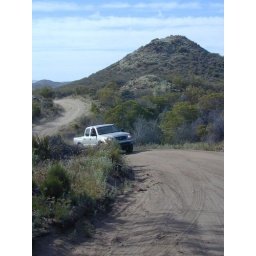
Tom's new Tacoma truck does very well in route in Baja; Sure beats that funky black Ford